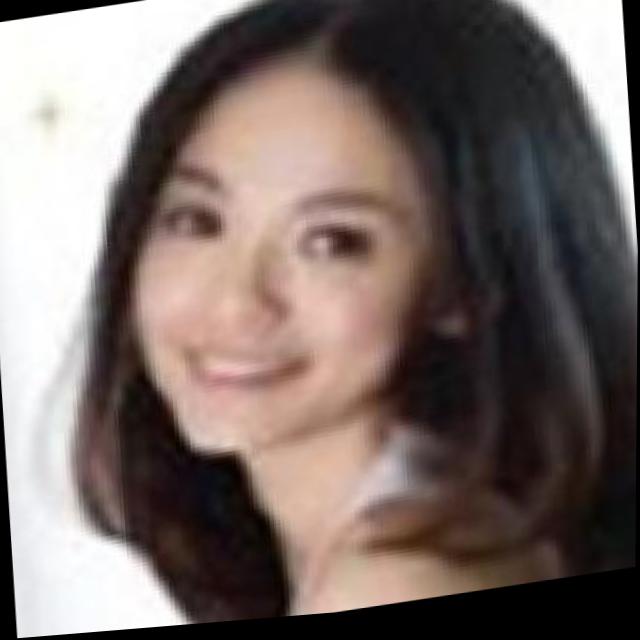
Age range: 21-44